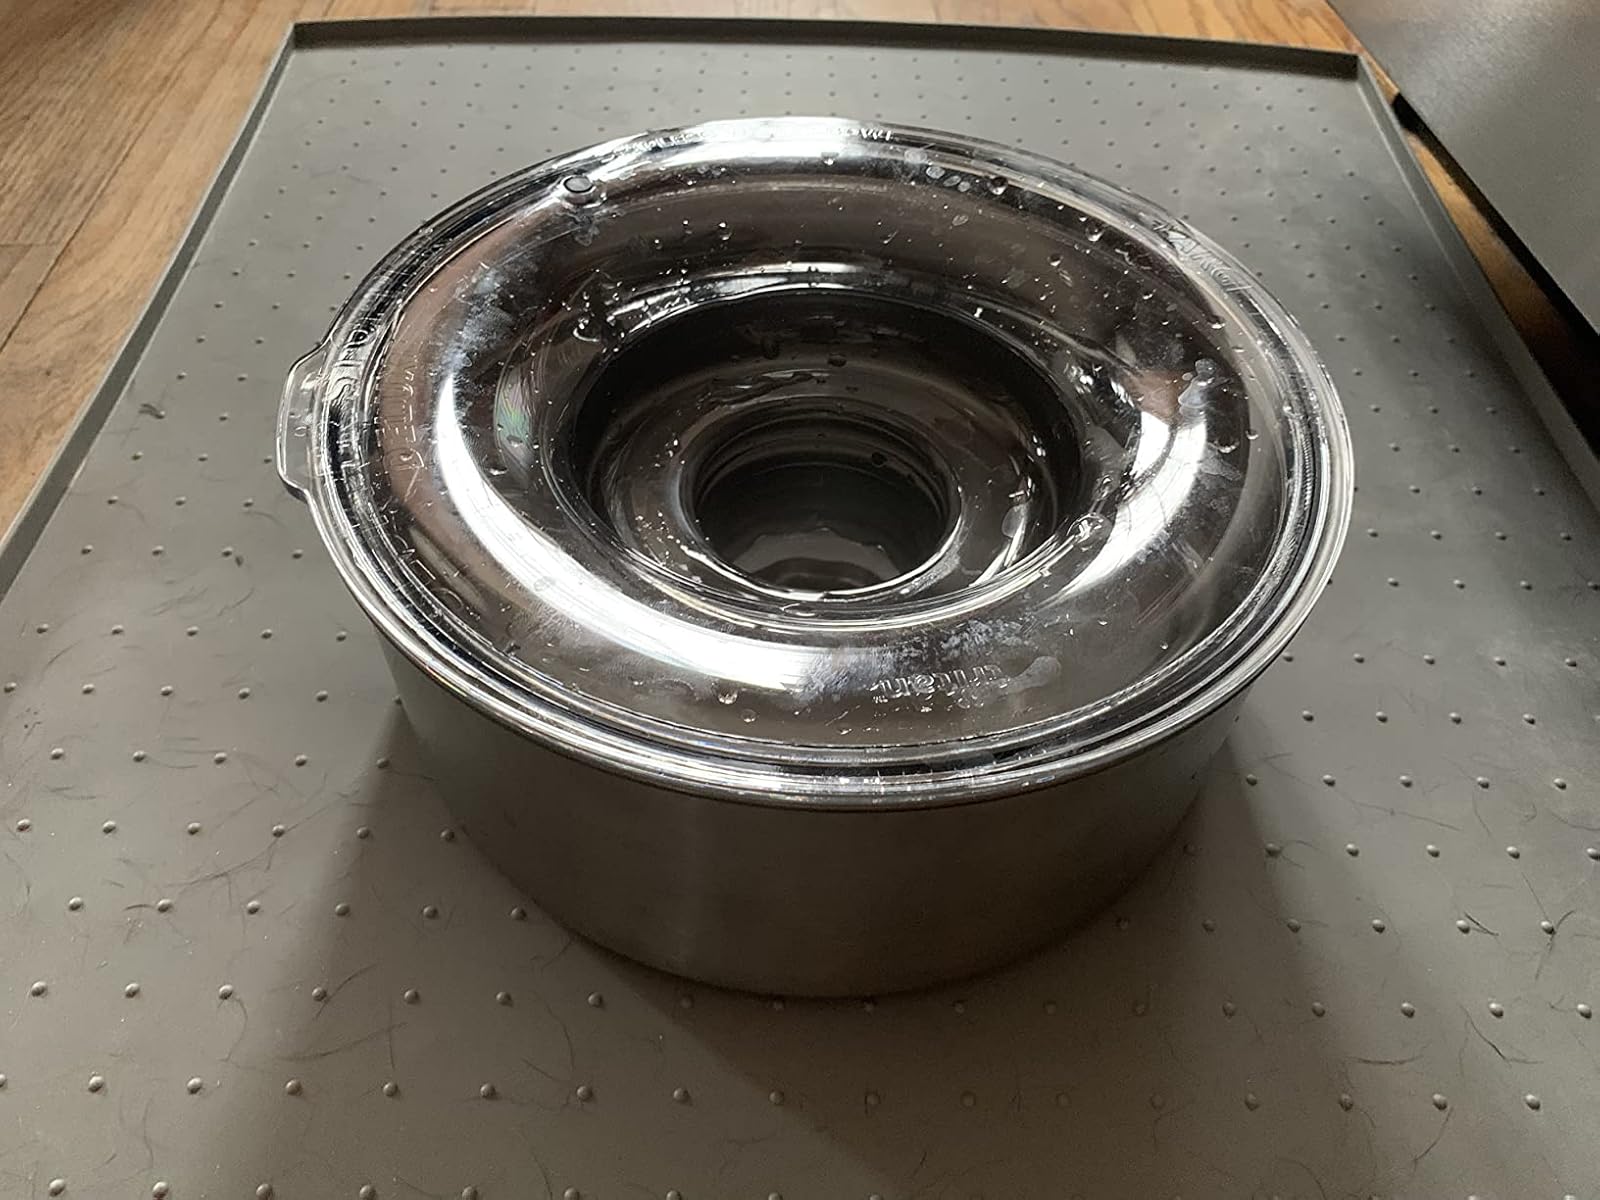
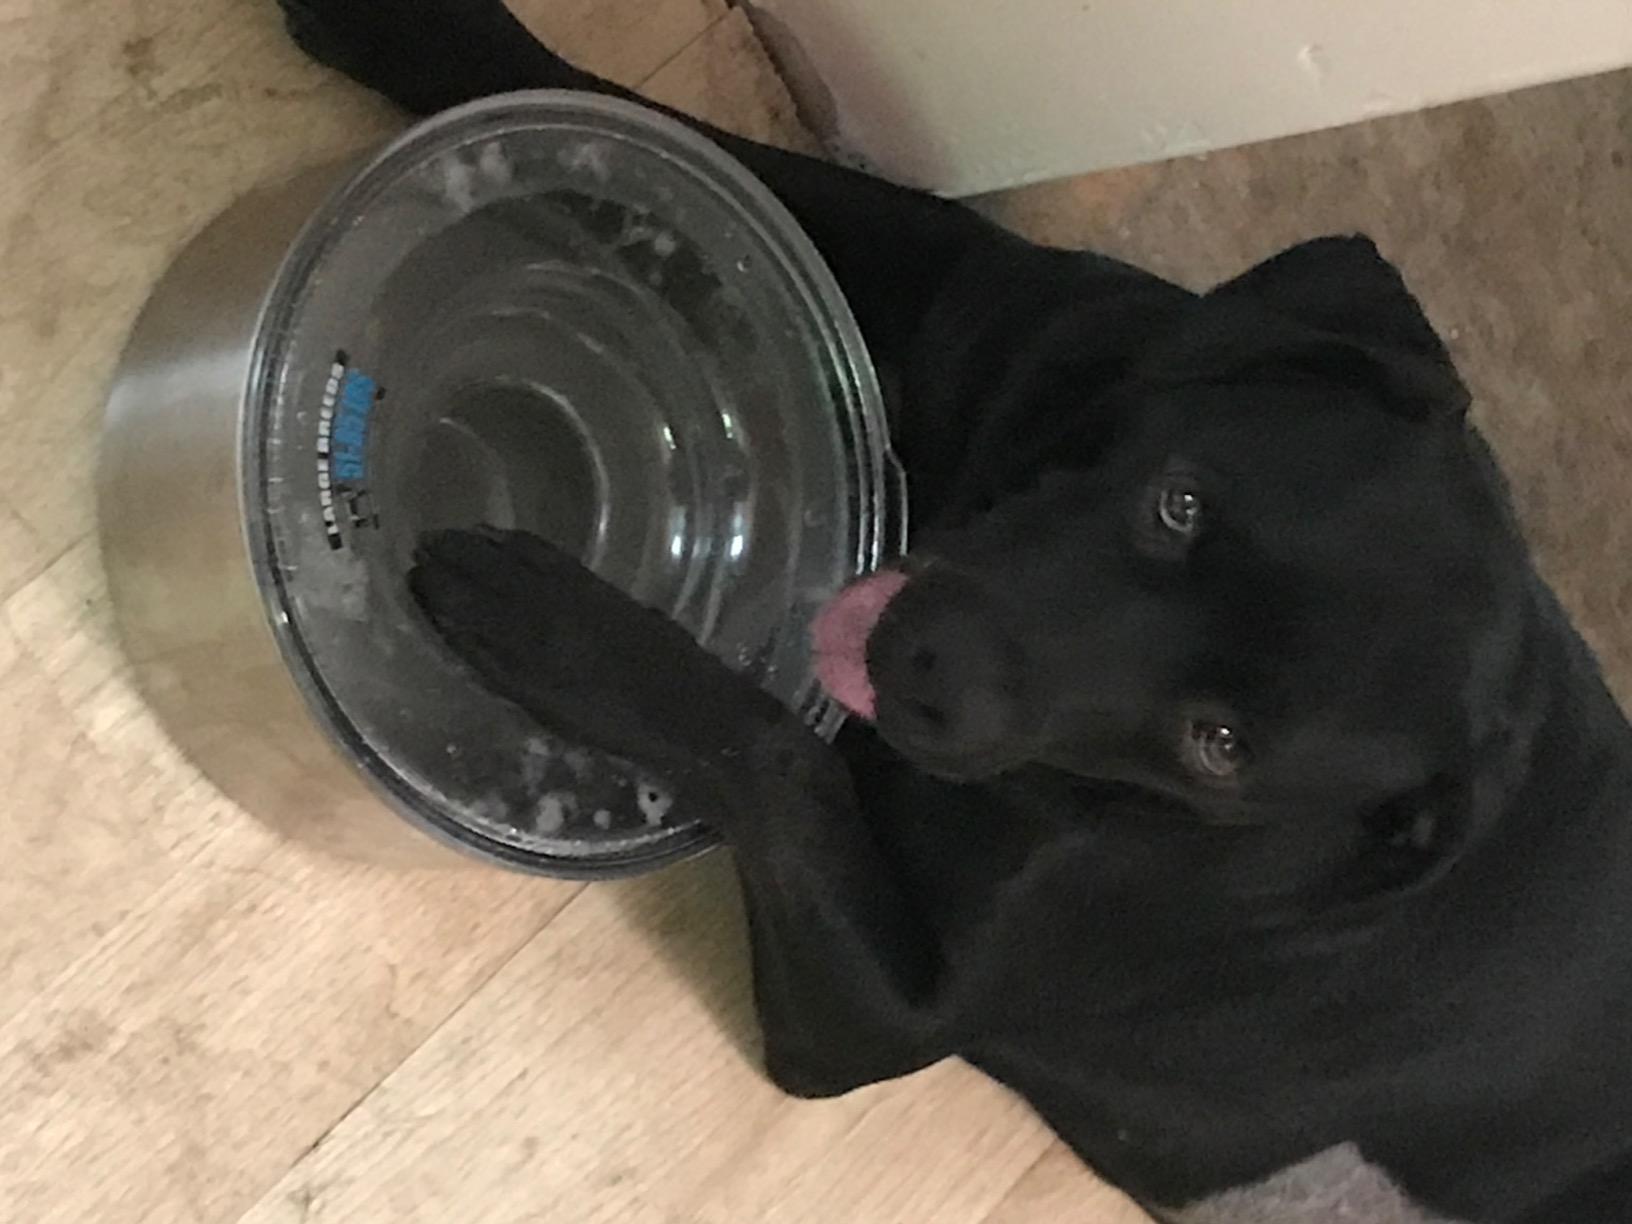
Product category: items_bowl
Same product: yes